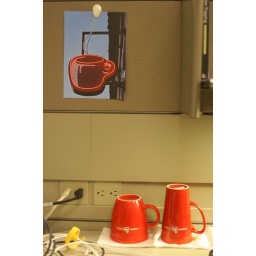
When I'm working in my Minnesota cubicle, red mugs remind me of home in Seattle.